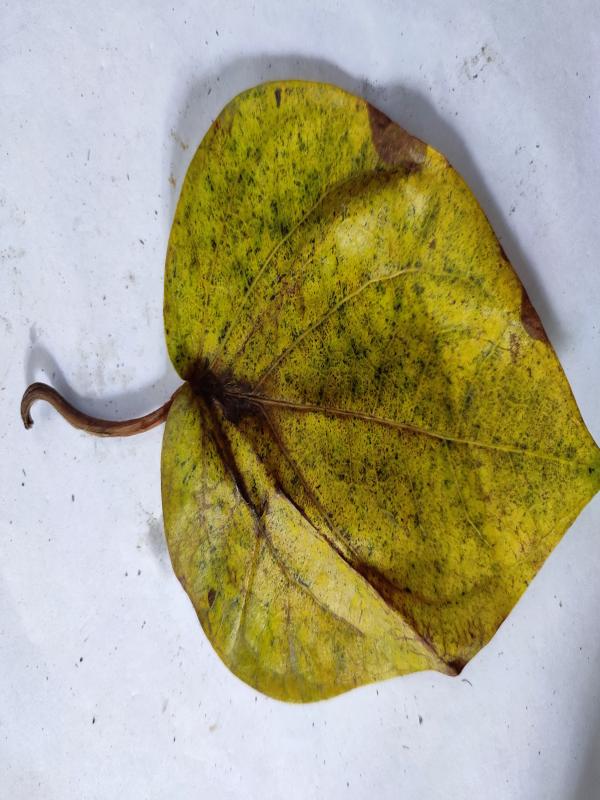
Label: Dried_Leaf